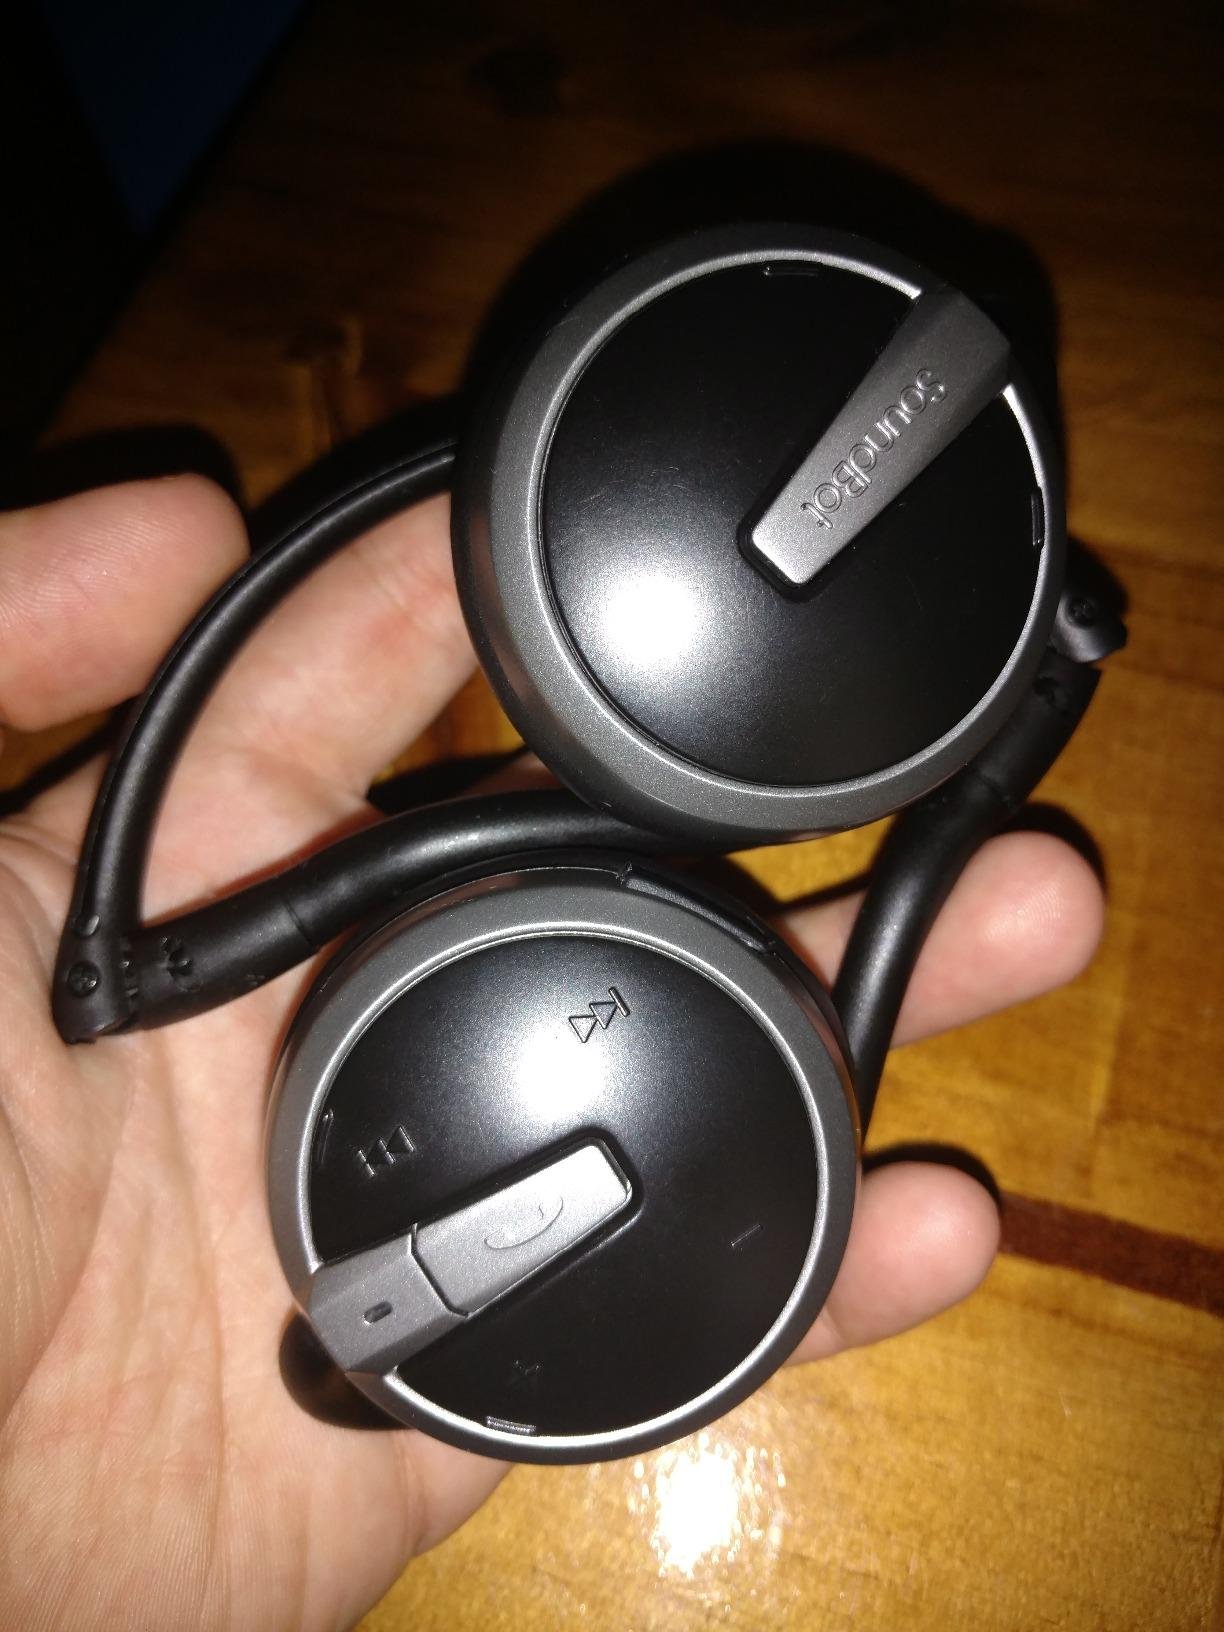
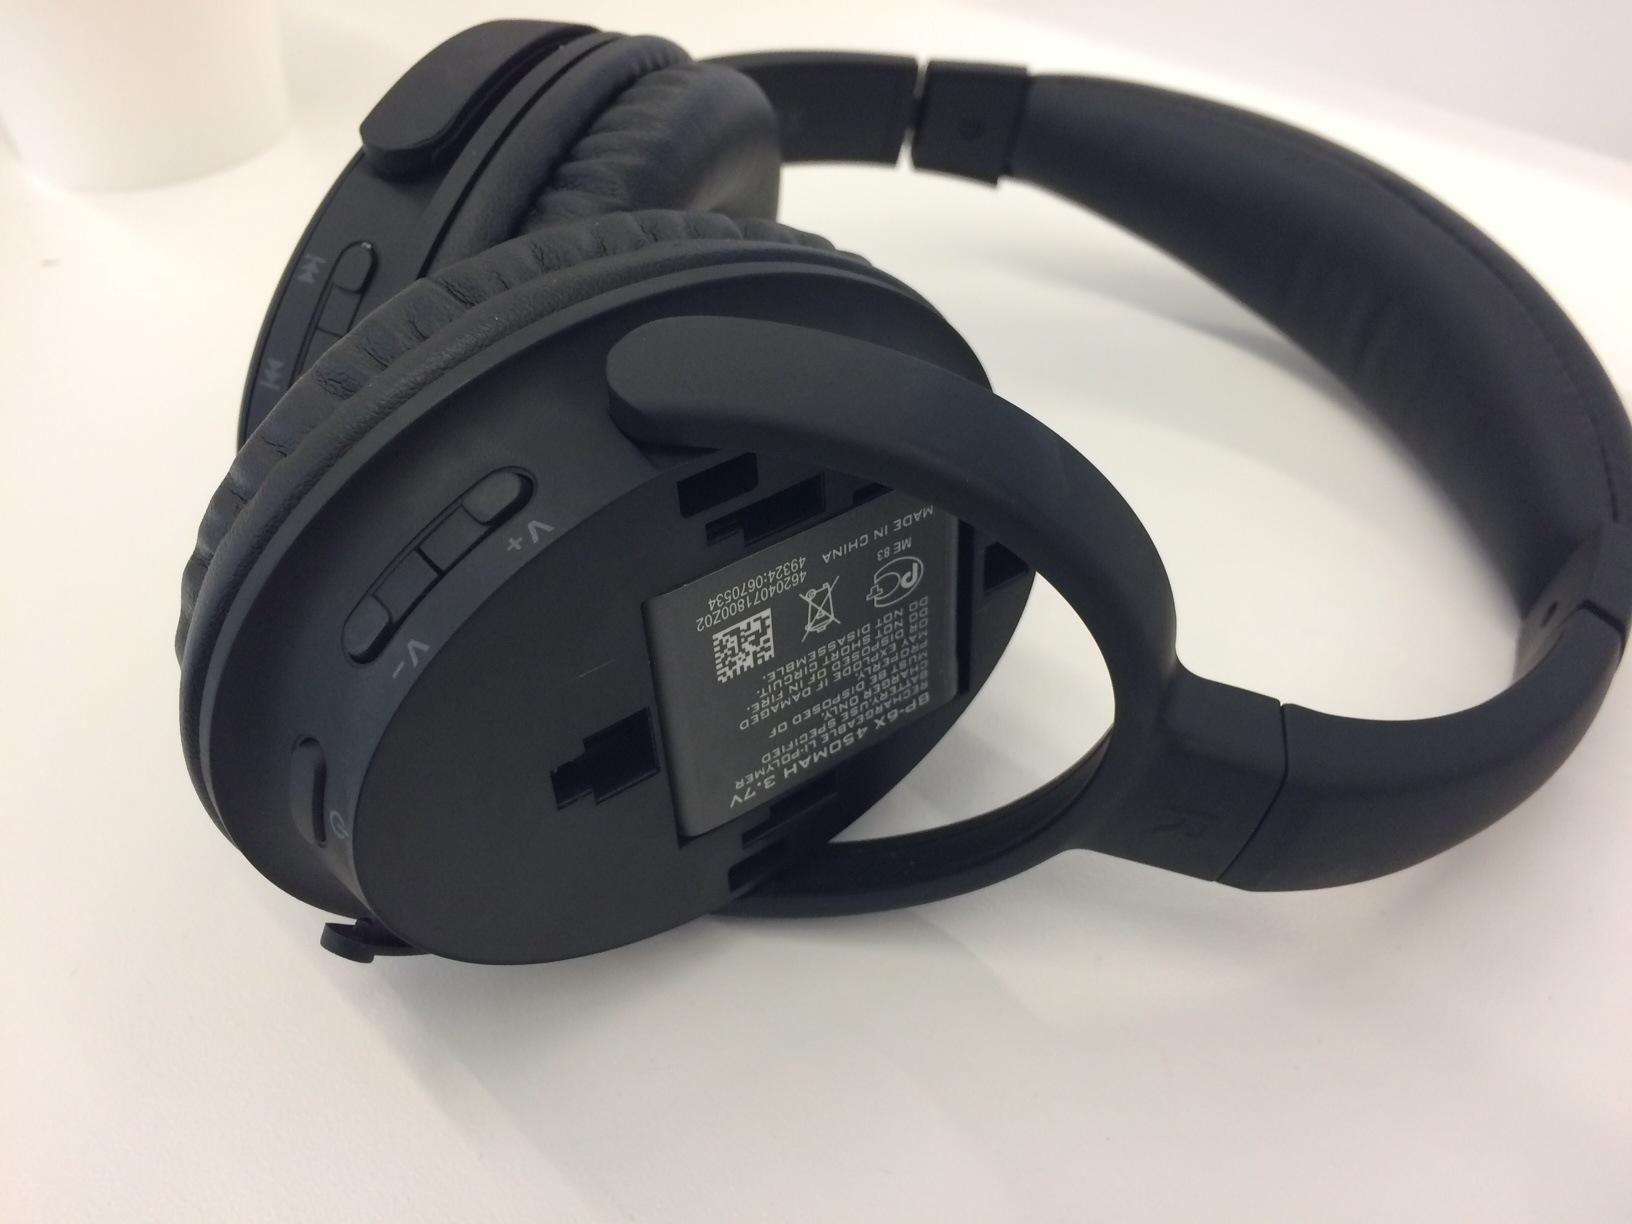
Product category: headphones
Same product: no